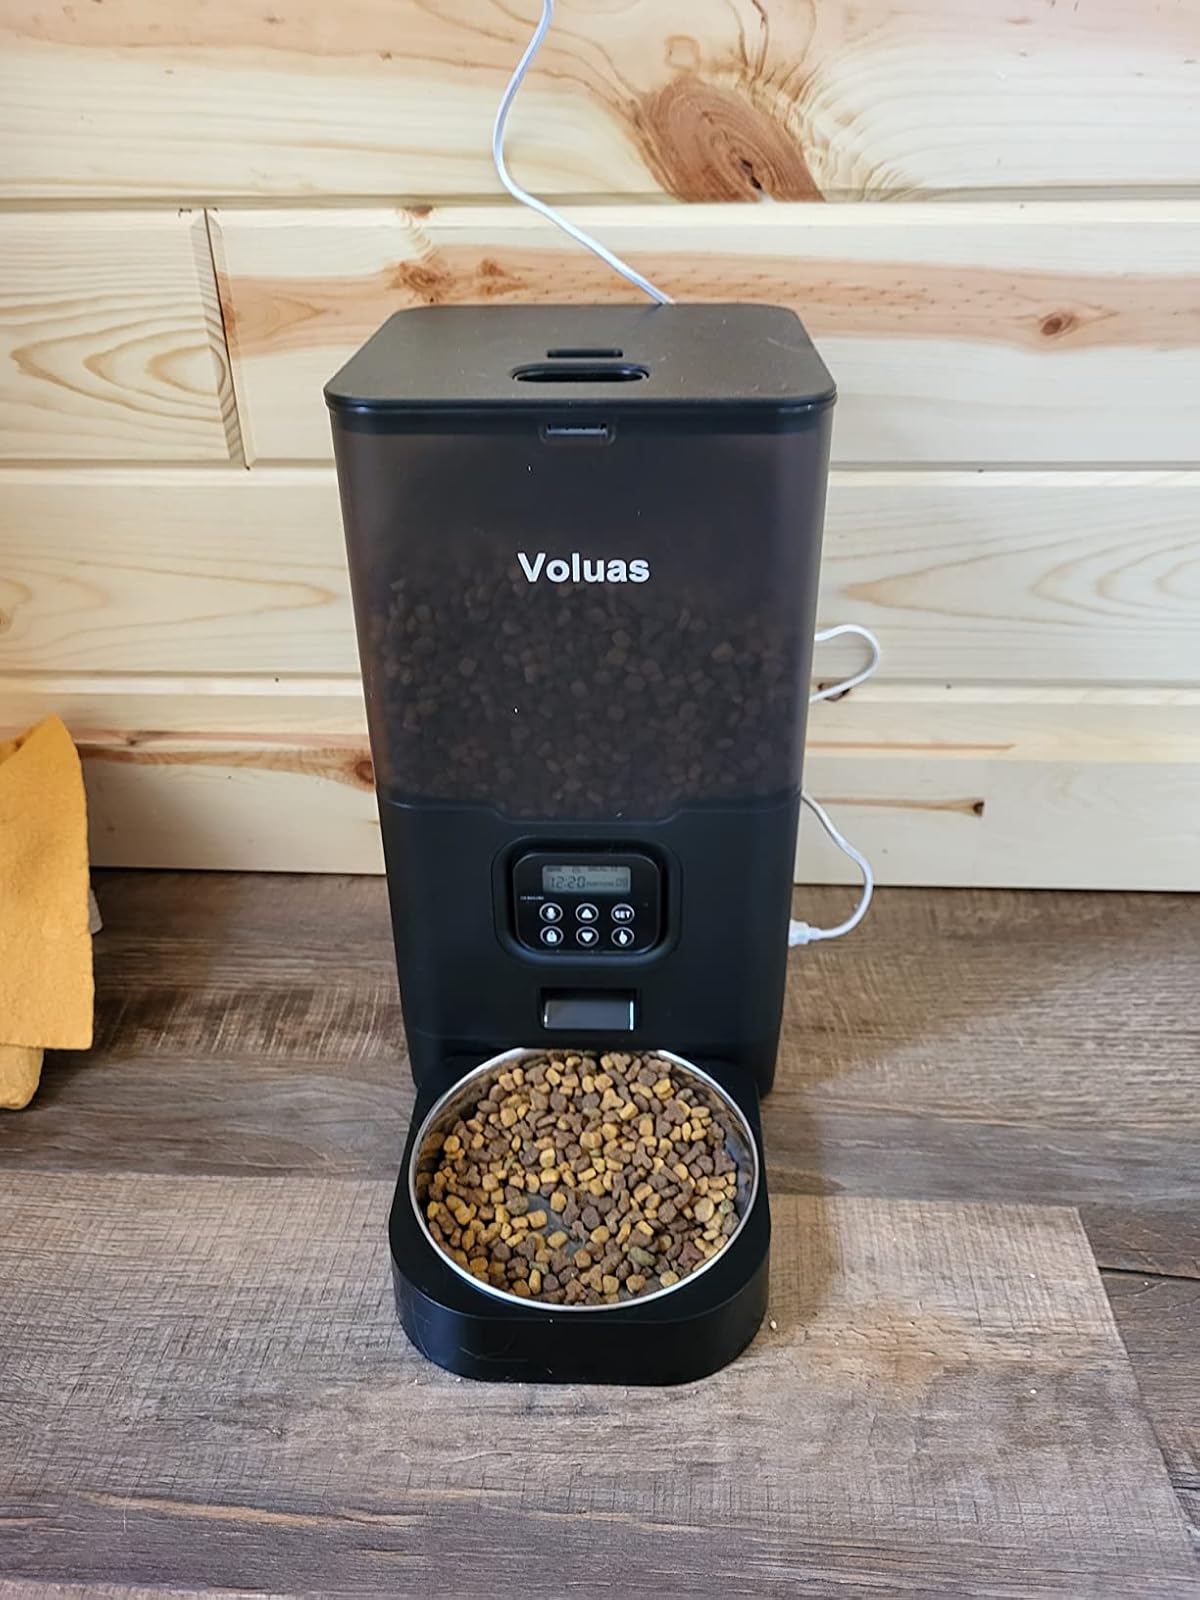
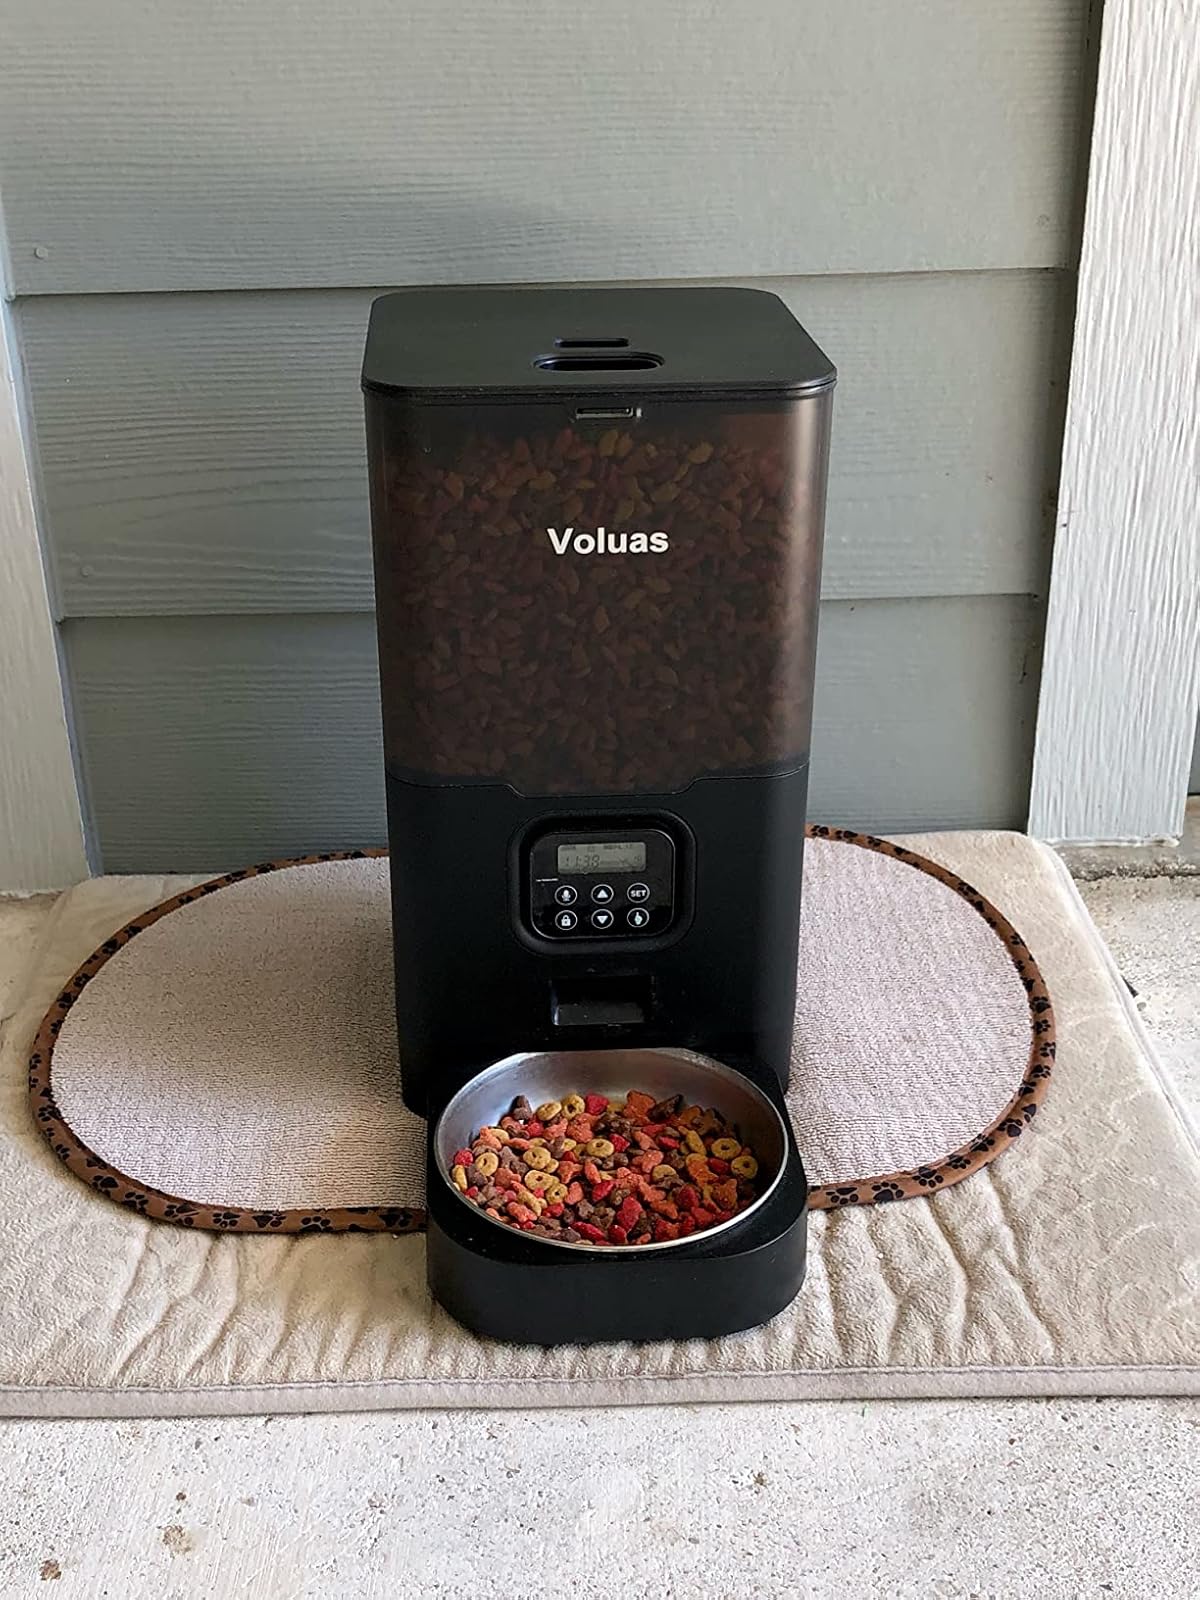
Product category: items_feeder
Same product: yes